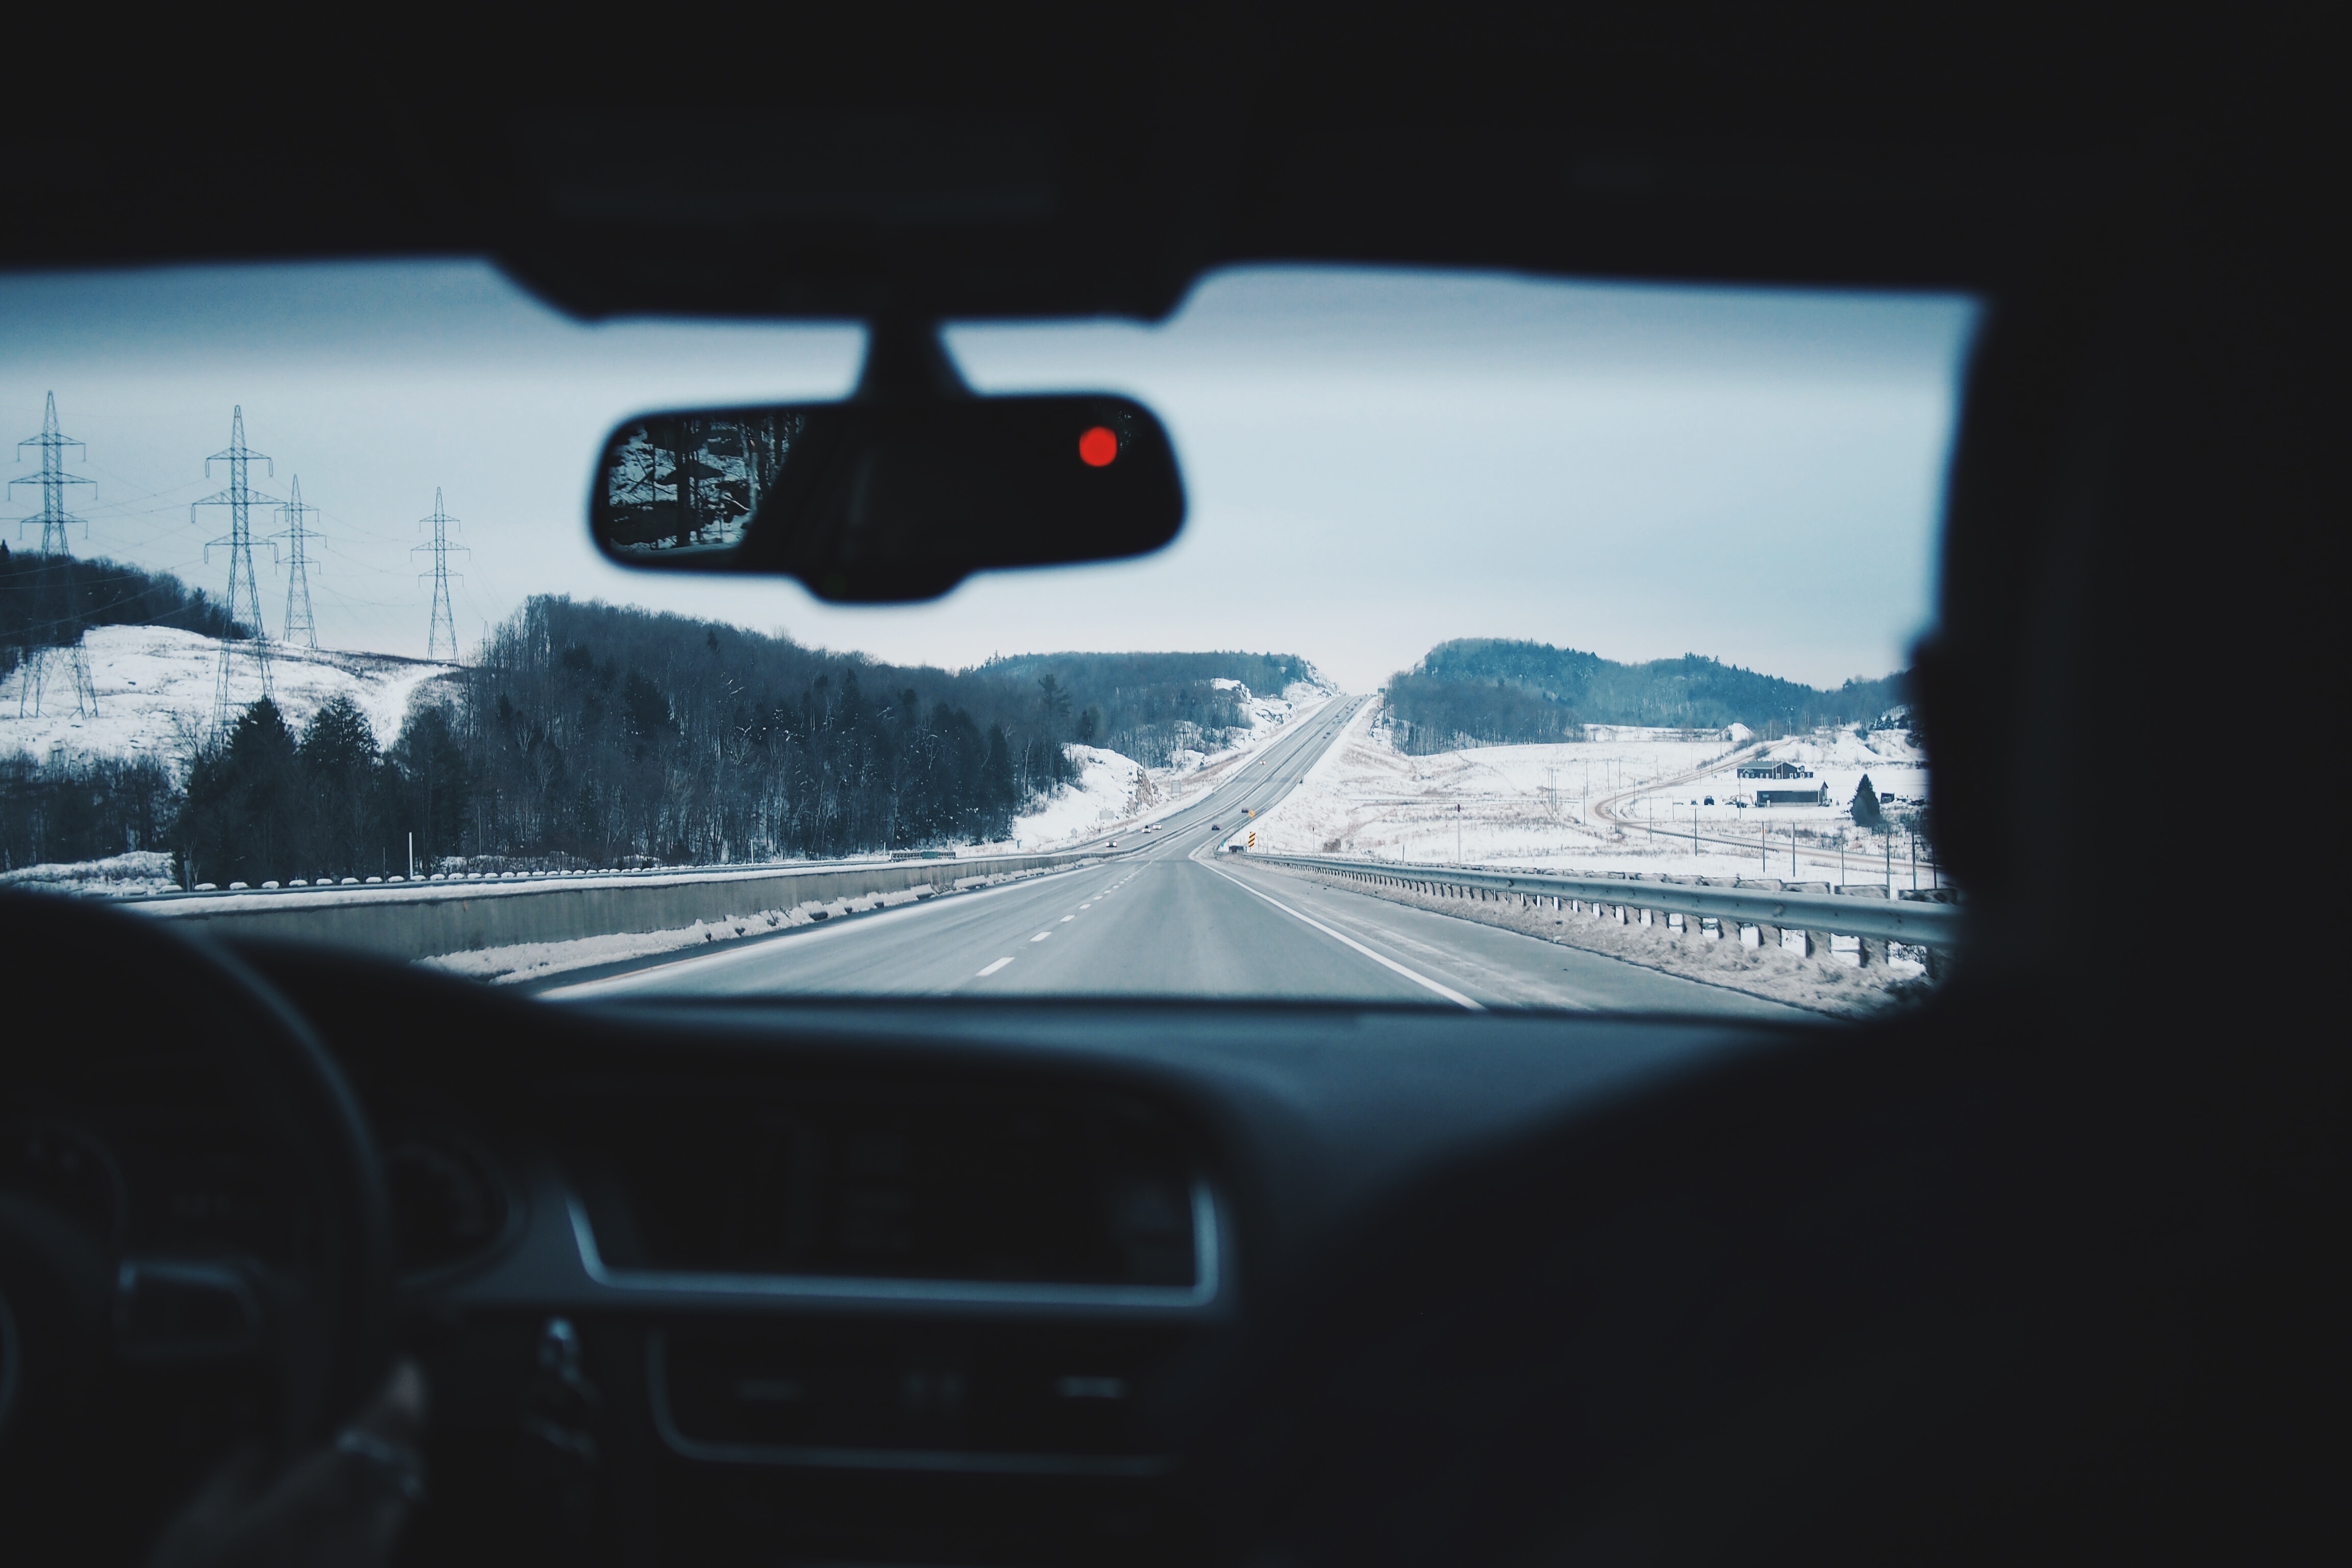
cold, winter, light, road, traffic, car, automobile, highway, driving, travel, motion, transportation, transport, vehicle, journey, windshield, speed, movement, rear view mirror, steering, fast, car driving, driving car, automobile make, automotive exterior, automotive design